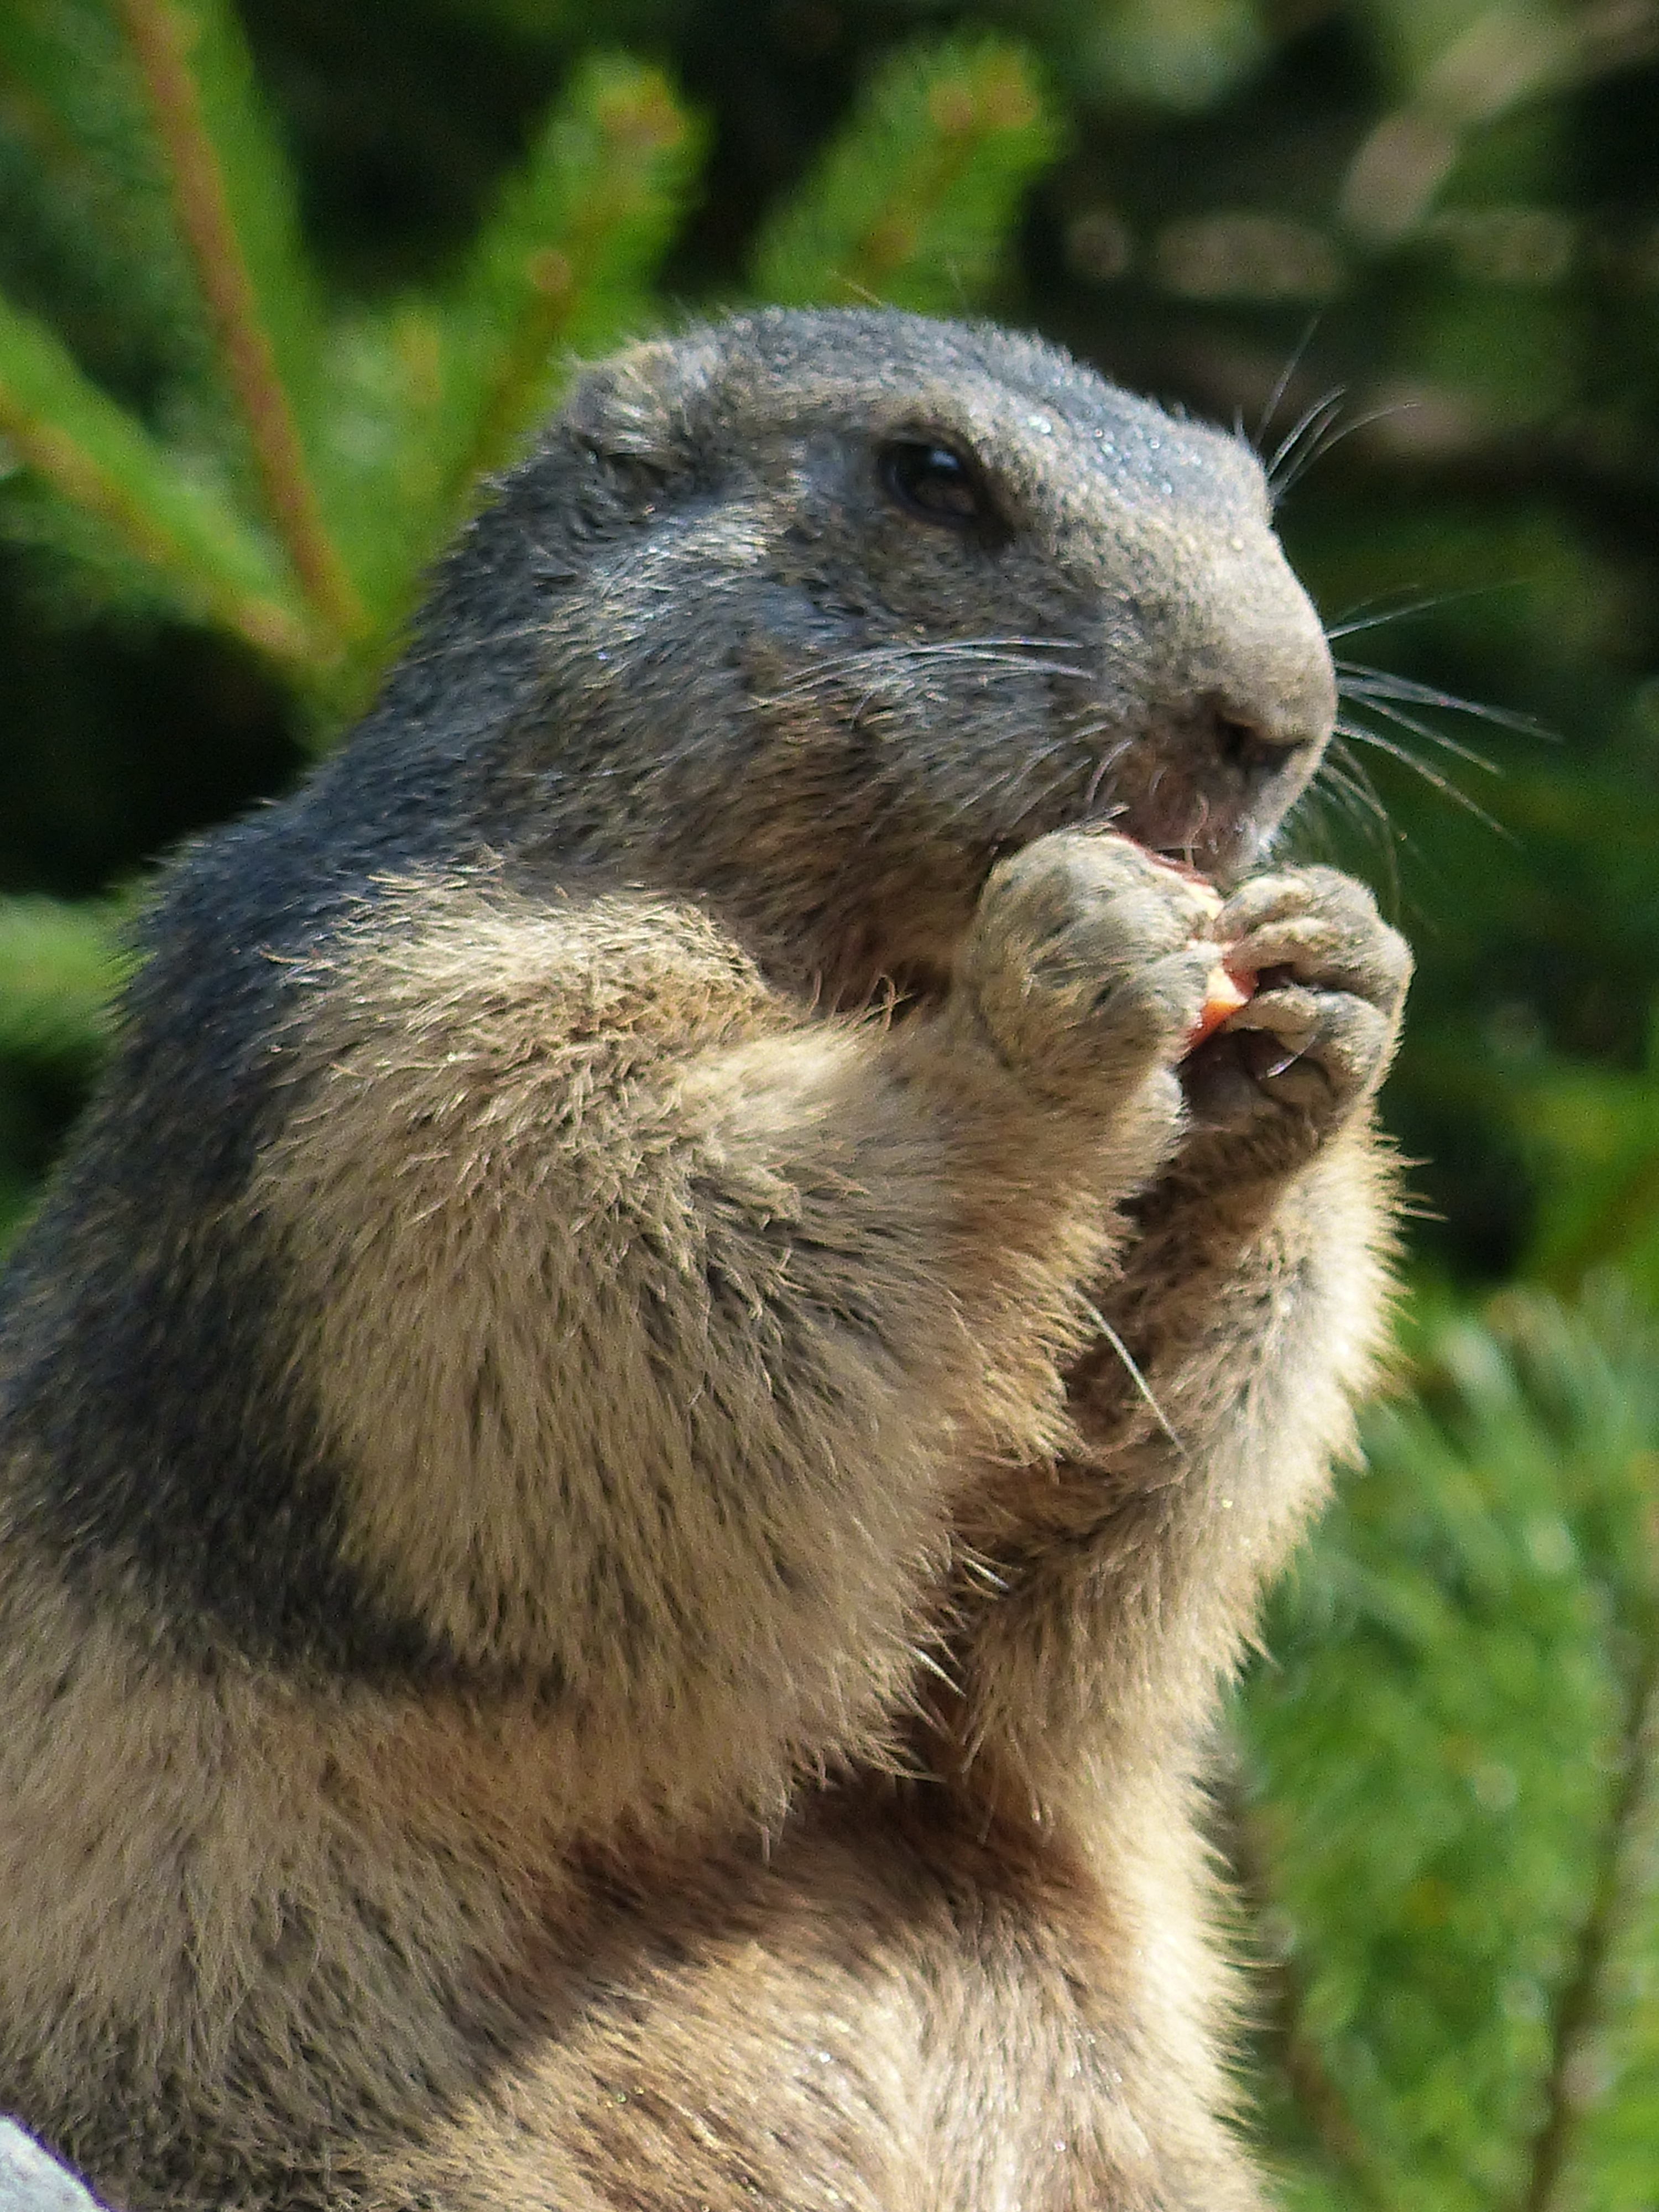
animal, wildlife, mammal, squirrel, rodent, fauna, whiskers, vertebrate, marmot, prairie dog, fox squirrel